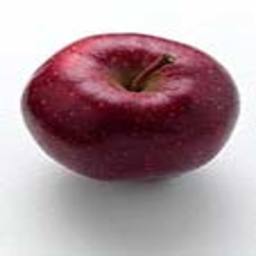
Label: Apple